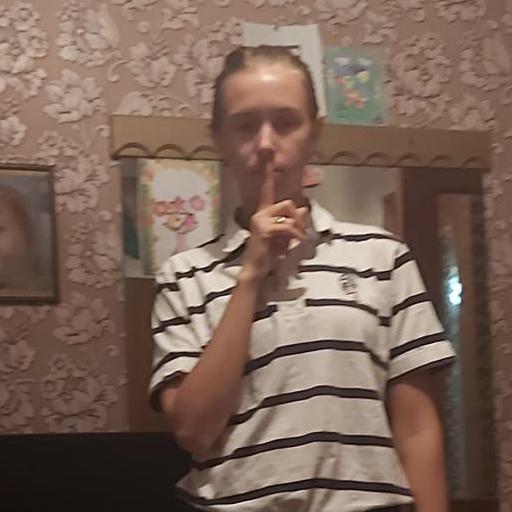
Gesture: mute